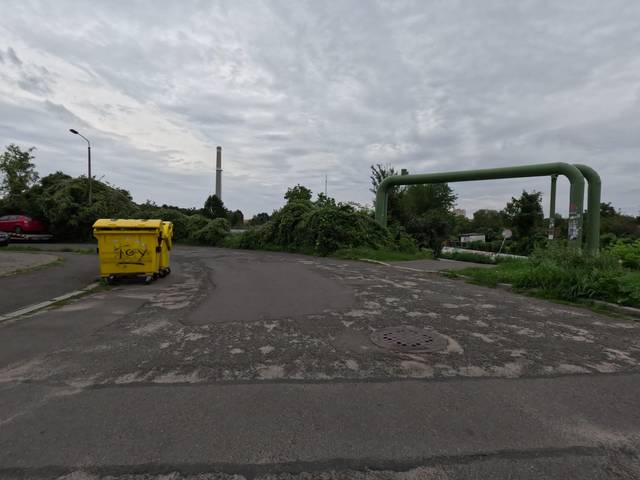
Region: Germany
Coordinates: 51.304, 12.387